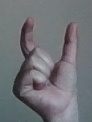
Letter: nun